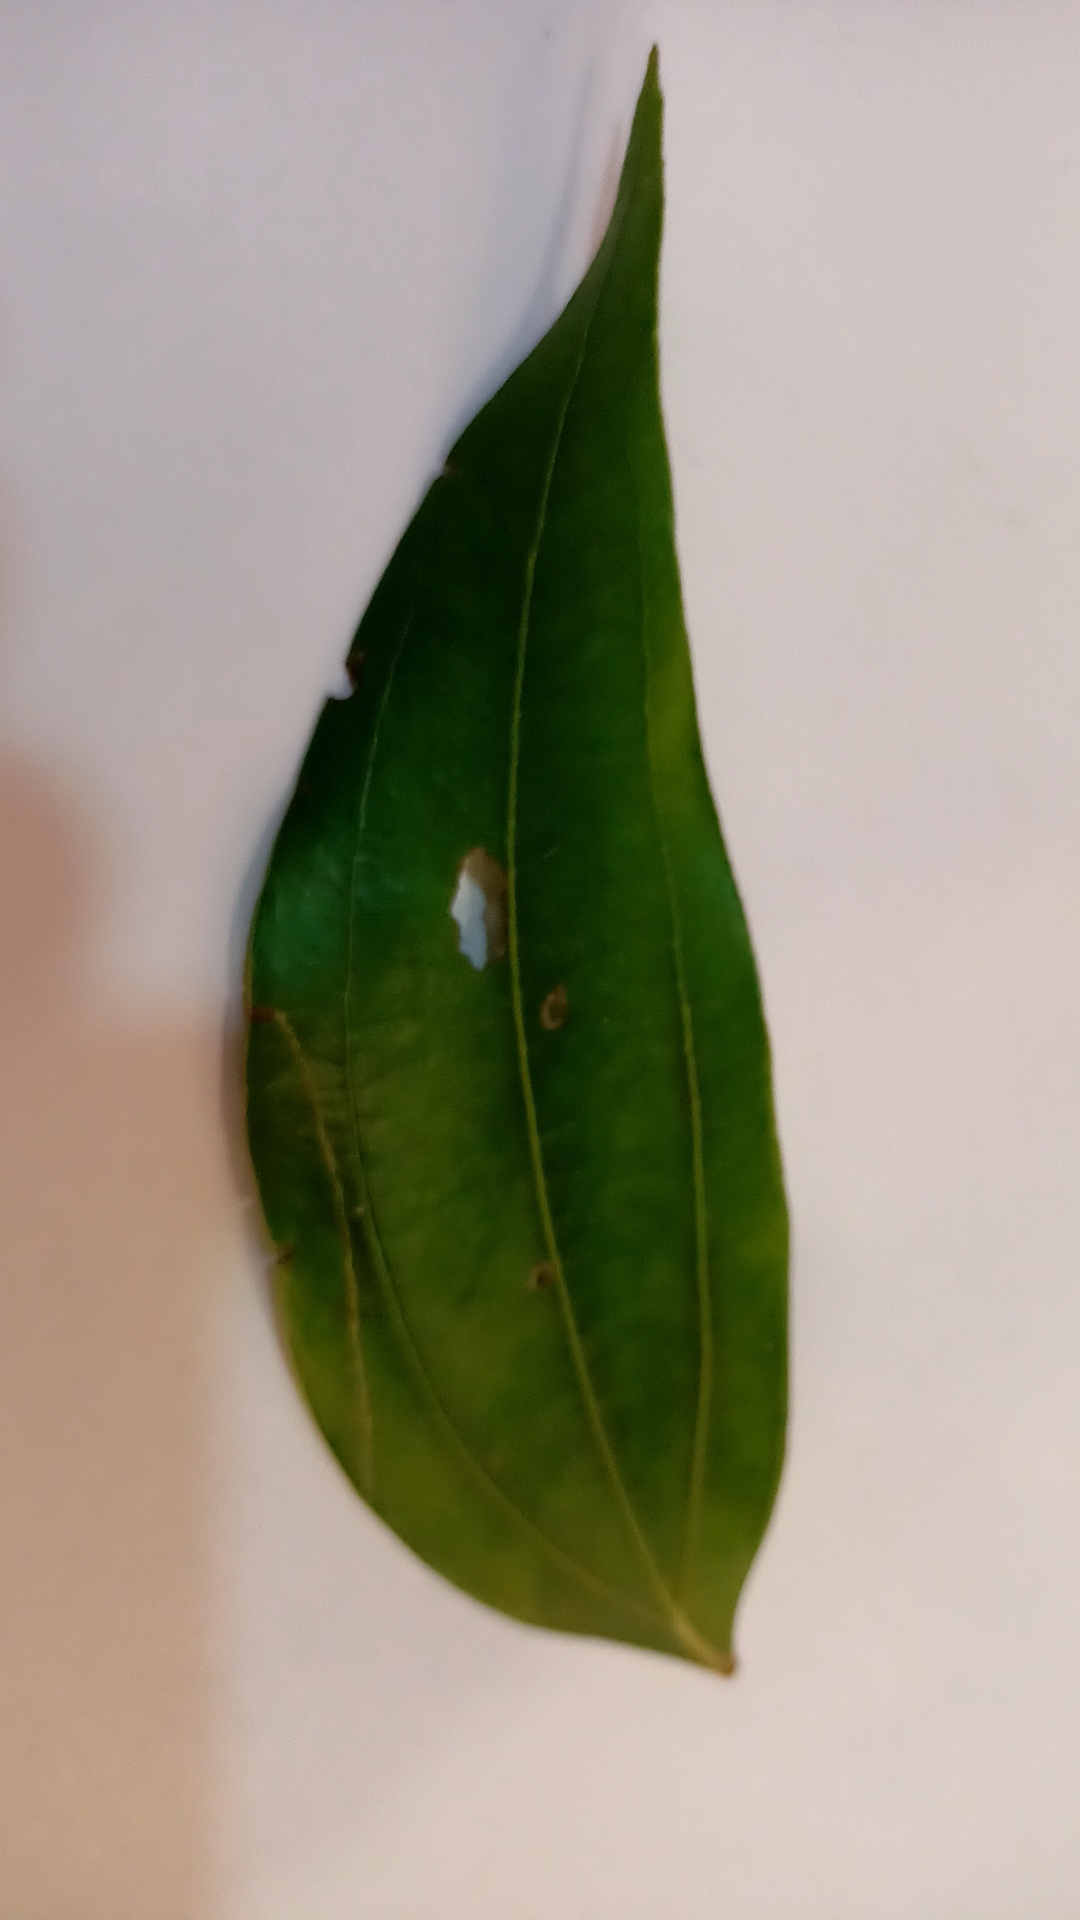
Label: Disease